Lundy

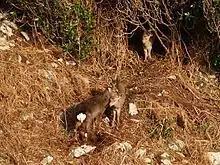
Sika deer

The vegetation on the plateau is mainly dry heath, with an area of waved Calluna heath; the northern end of the island is largely bare rock. This area is also rich in lichens, such as "Teloschistes flavicans" and several species of Cladonia and Parmelia.